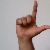
The image shows a hand gesture representing the letter 'L' in Indian Sign Language.